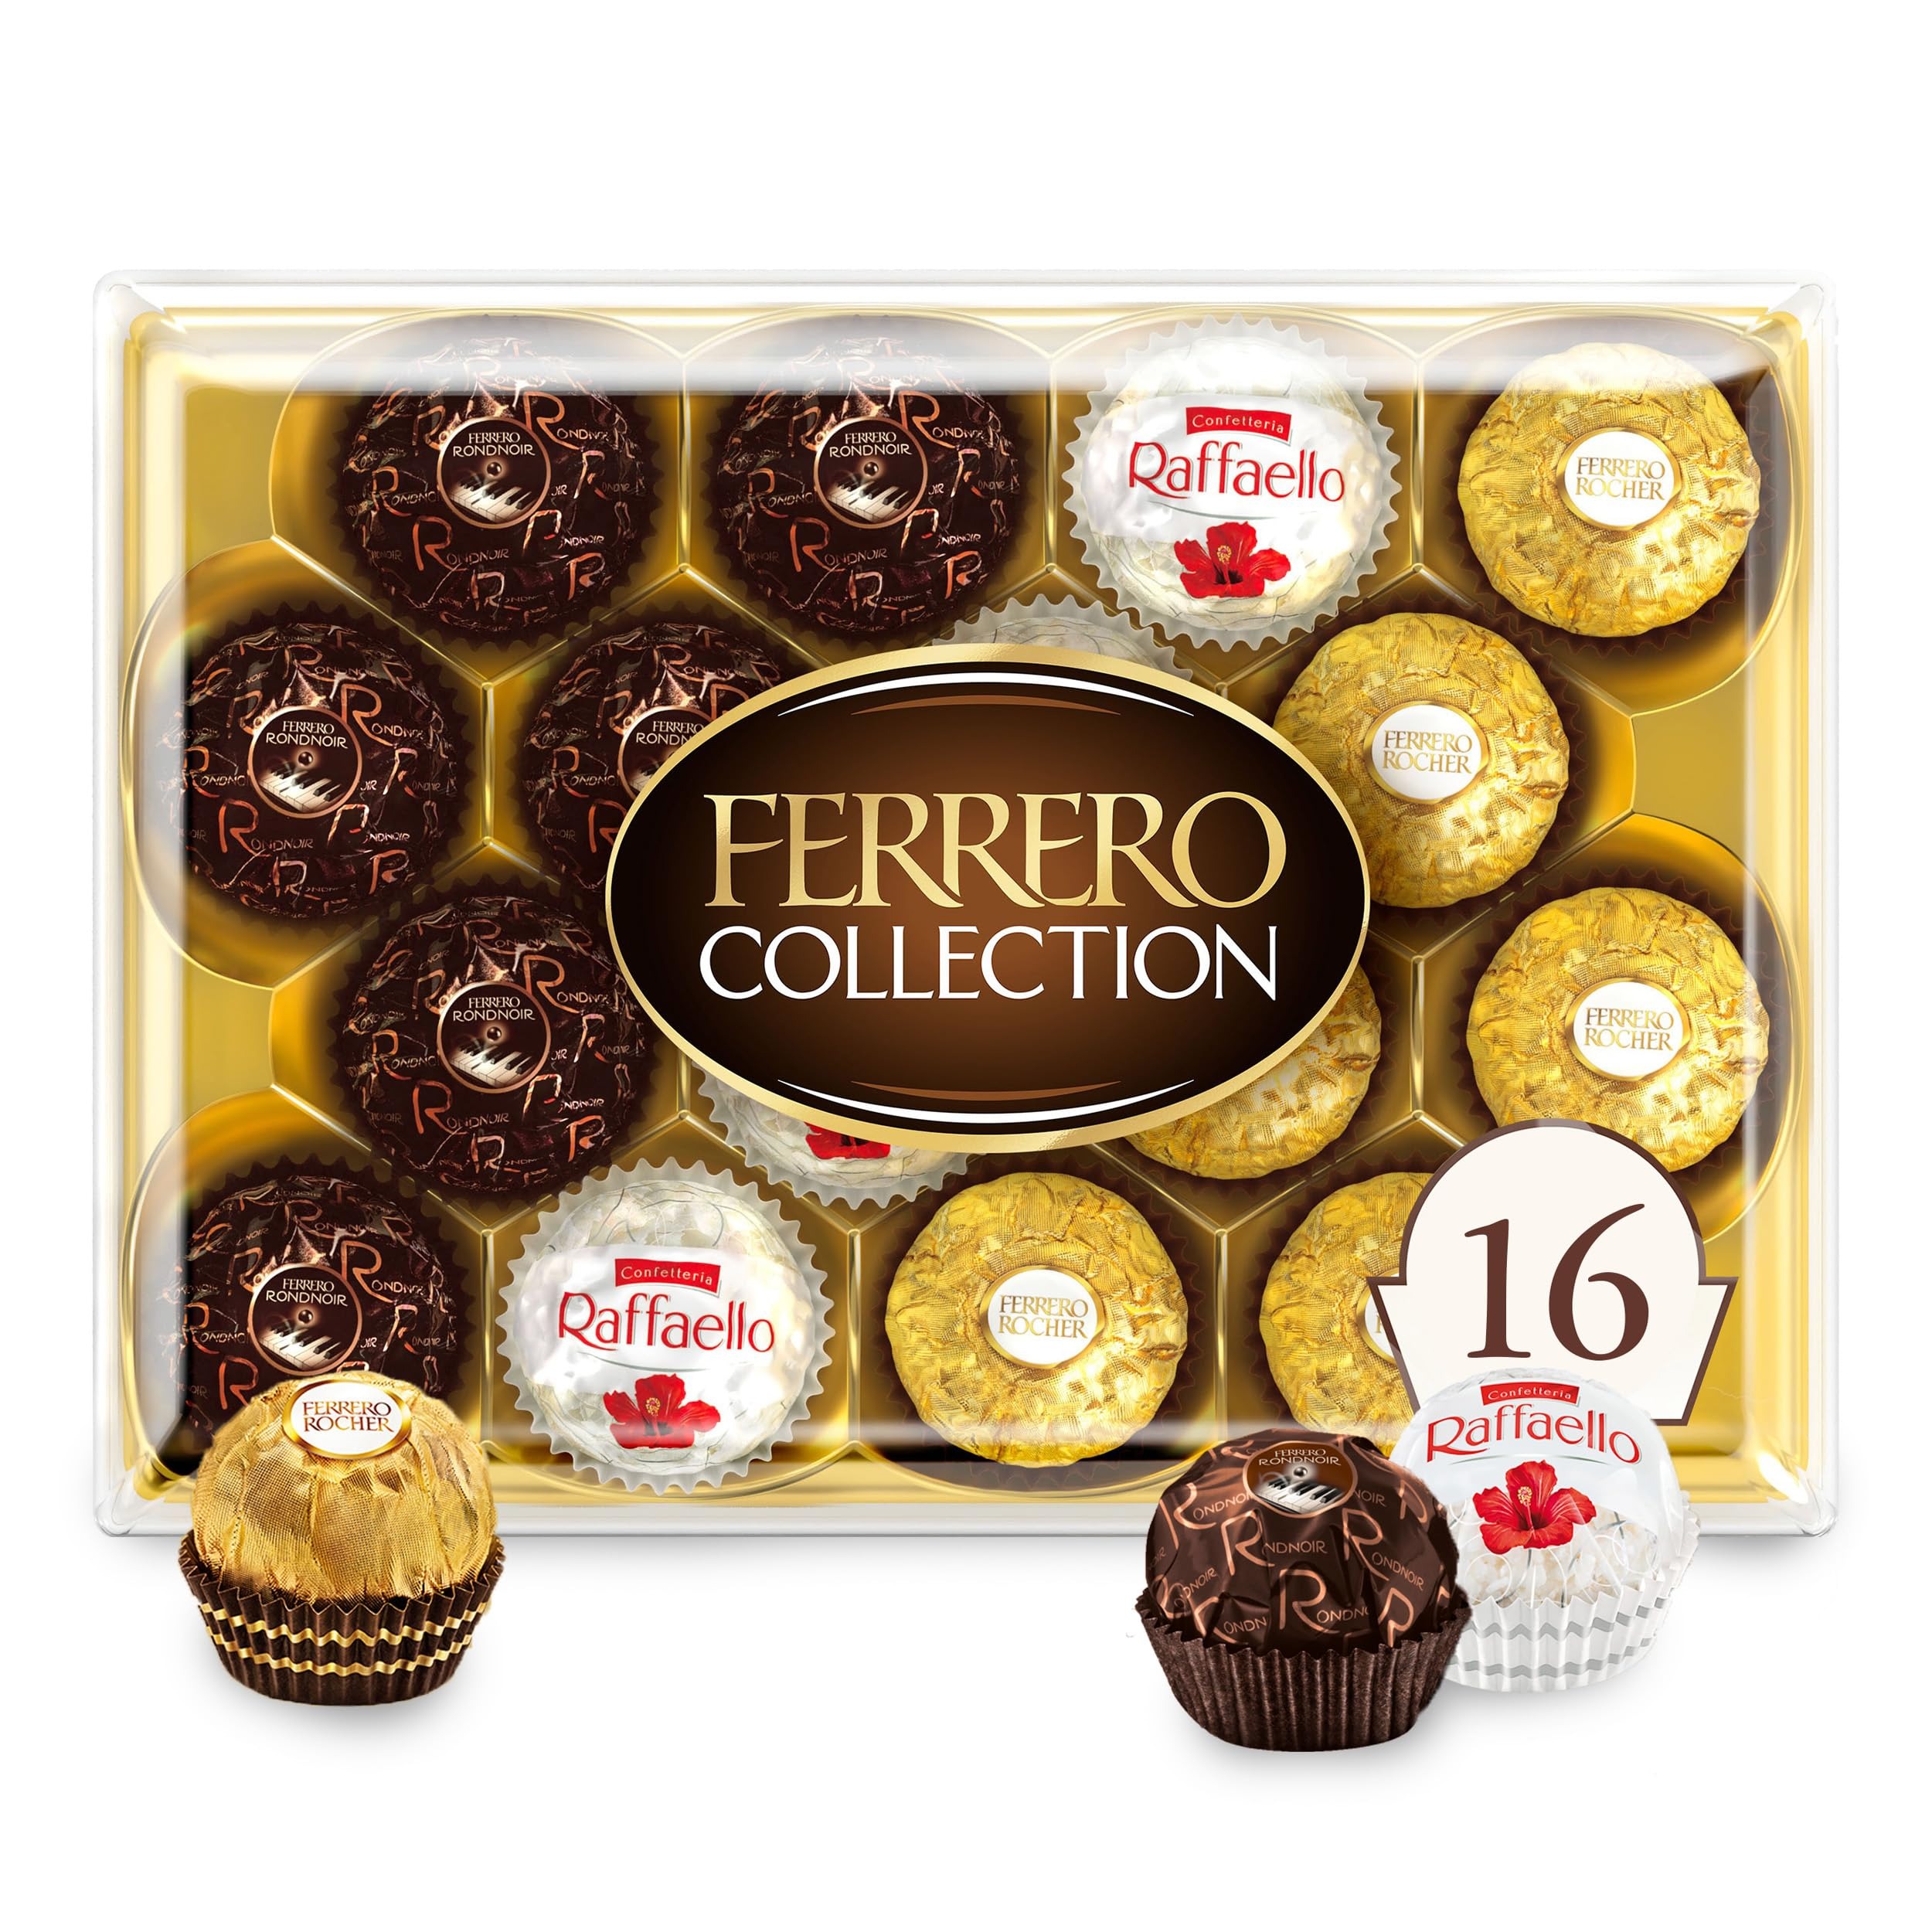
Item Name: Ferrero Collection Fine Assorted Confections, Premium Chocolate Variety Pack with Ferrero Rocher, Raffaello, and Rondnoir, 6.1 oz, Gift Box for Sharing with Family and Friends
Bullet Point 1: GOURMET CHOCOLATE GIFT BOX: Share the indulgent taste of assorted chocolates with our Ferrero Collection, a trio of Ferrero Rocher, Raffaello and Rondnoir confections inside a 16-count box of individually wrapped candy for sharing
Bullet Point 2: ASSORTED CHOCOLATES: Enjoy 3 delicious flavors with our Ferrero Collection: Ferrero Rocher, the iconic original with hazelnut milk chocolate; lusciously layered Raffaello with white almond, cream and coconut; and the delicious dark chocolate of Rondnoir
Bullet Point 3: CELEBRATE THE MOMENT: Share moments with your family and friends, or take a moment just for you. Ferrero chocolates make indulgent treats that are great for unwinding after a long day
Bullet Point 4: PREMIUM CHOCOLATE: Expertly crafted from premium gourmet chocolate, these timeless classics deliver decadent taste one exquisite bite at a time
Bullet Point 5: THE FERRERO EXPERIENCE: Our commitment to quality, freshness and a unique taste experience inspires us to create only the finest products that help bring people together
Value: 6.1
Unit: Ounce

Price: 11.06